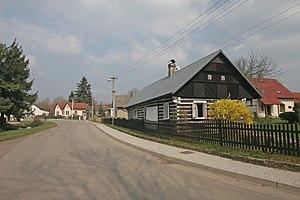
Kacákova Lhota est une commune du district de Jičín, dans la région de Hradec Králové, en Tchéquie. Sa population s'élevait à 164 habitants en 2017.